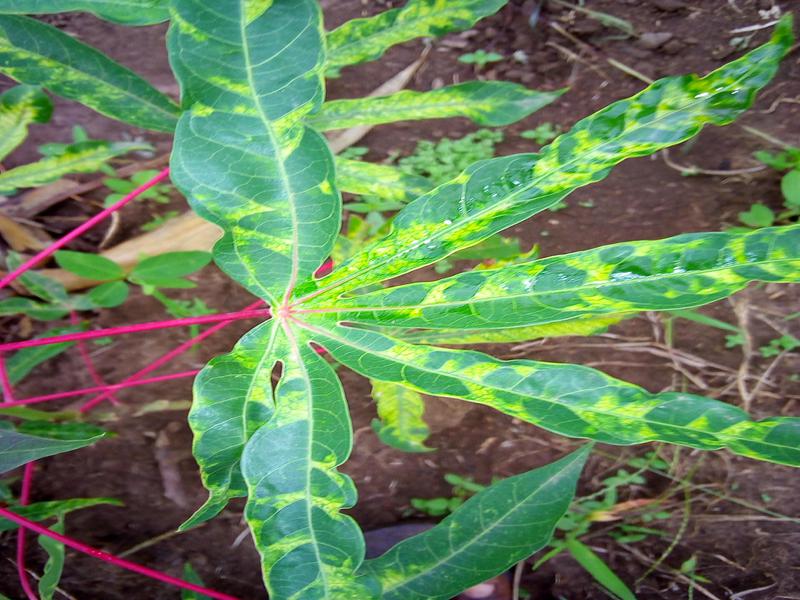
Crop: cassava
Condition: mosaic_disease